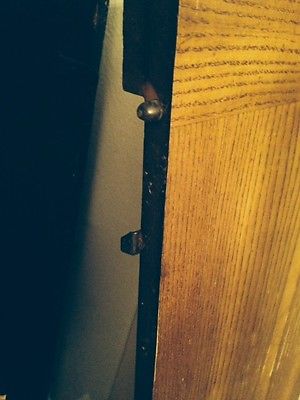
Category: table